Lazar Ristovski

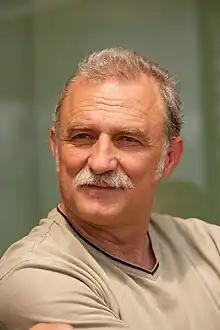
Lazar Ristovski in February 2011

Lazar "Laza" Ristovski (born 26 October 1952) is a Serbian former actor, director, producer and writer. He has appeared on stage about 4,000 times, and starred in over 90 films and 30 TV series, mostly in lead roles. He briefly served as a member of the National Assembly from 1 August 2022 until his resignation on 9 August 2022.